Harry Pollitt

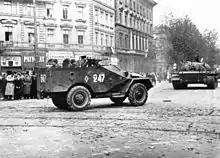
Soviet troops in Budapest, November 1956

With the outbreak of war between the UK and Nazi Germany in early September 1939, despite the Molotov–Ribbentrop pact, Pollitt welcomed the British declaration of war on Nazi Germany, calling for a "struggle on two fronts", involving the "military defeat of Hitler and the political defeat of Chamberlain" in his pamphlet "How To Win The War", which was also ambivalent about rearmament. When this turned out to be contrary to the Comintern line received from Moscow on 14 September, and reiterated by the CPGB's Comintern representative on 24 September (as Rajani Palme Dutt, who succeeded him as General Secretary, had warned him it would be), he was forced to resign. By November 1939, Pollitt had disavowed his previous pro-war position, saying that by supporting the war he had "played into the hands of the class enemy".